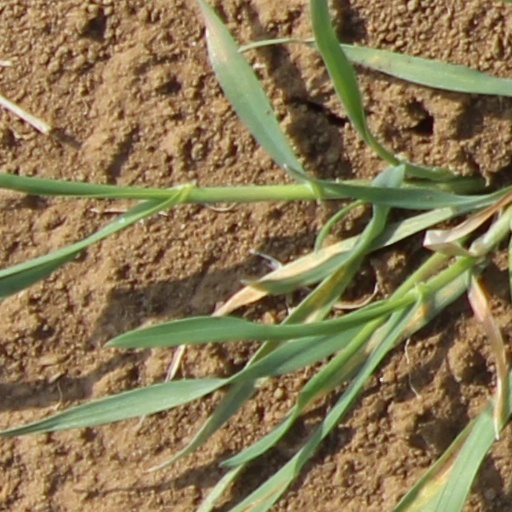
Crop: wheat